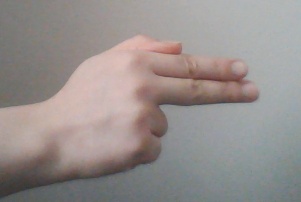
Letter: ghain